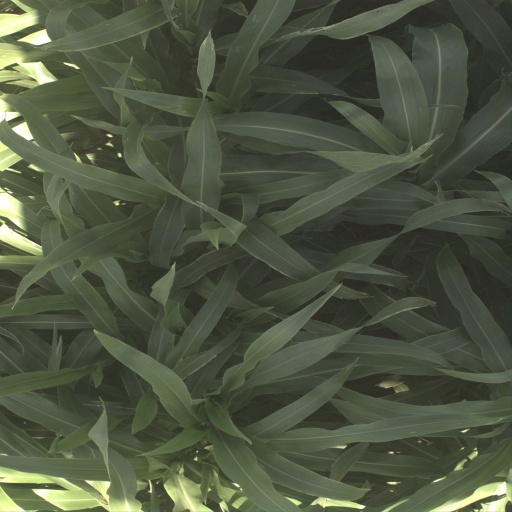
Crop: sorghum